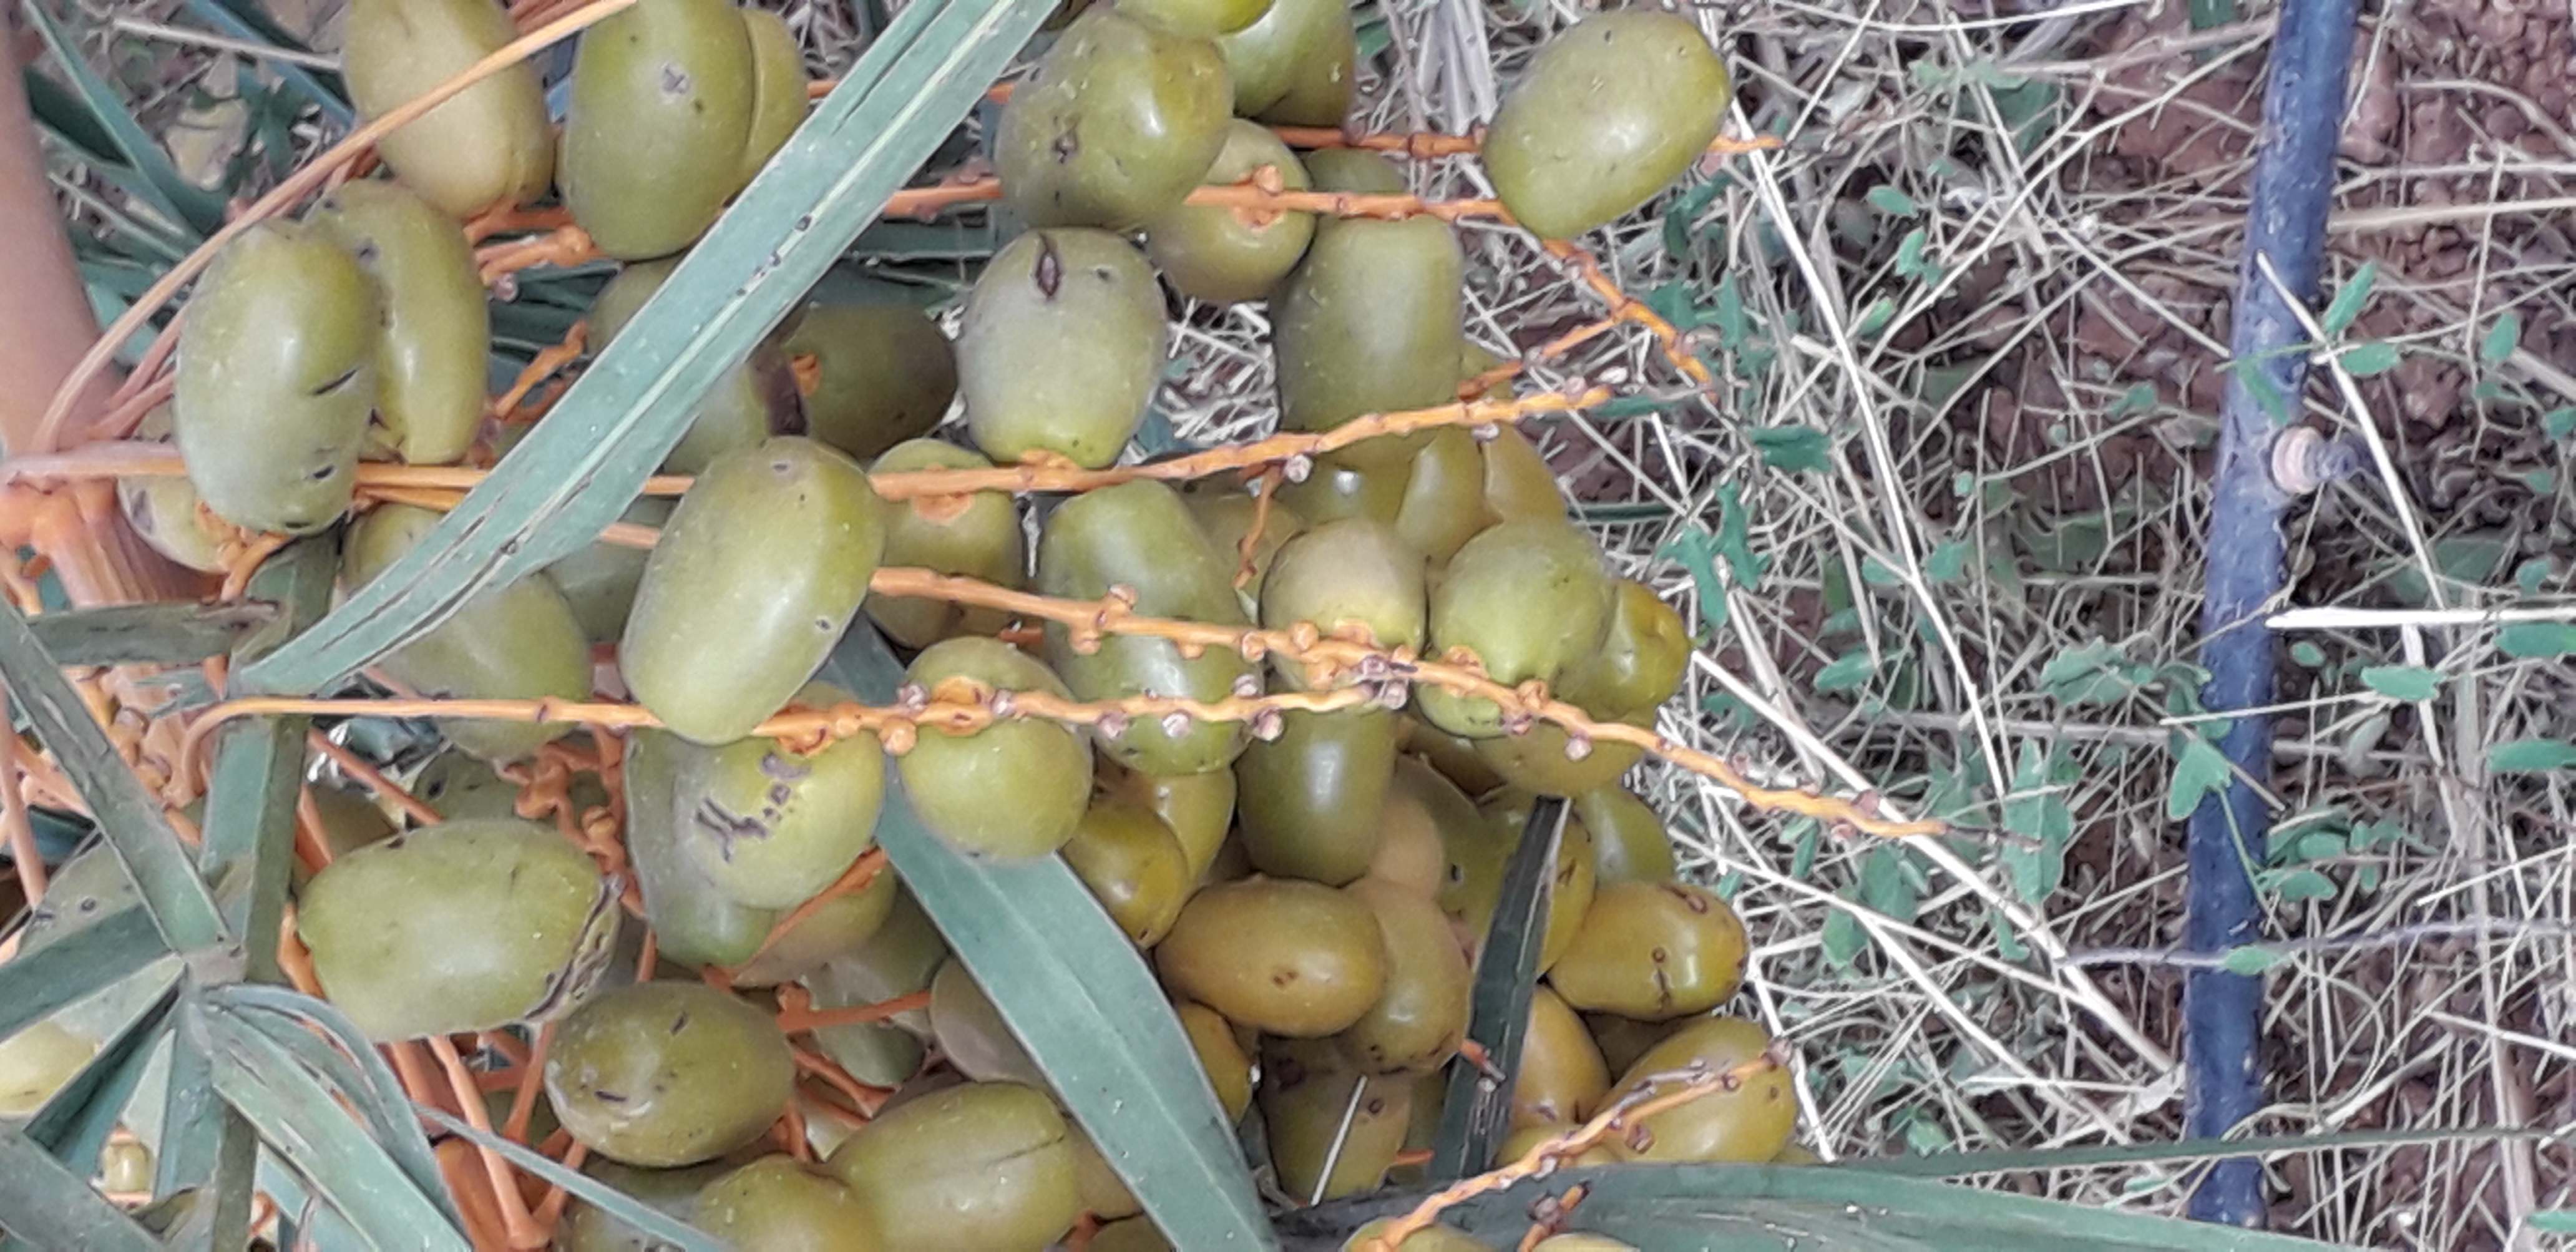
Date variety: Boufagous